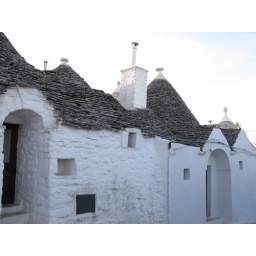
Trulli are round stone houses with conical roofs found in the town of Alberobello in the Province of Bari.